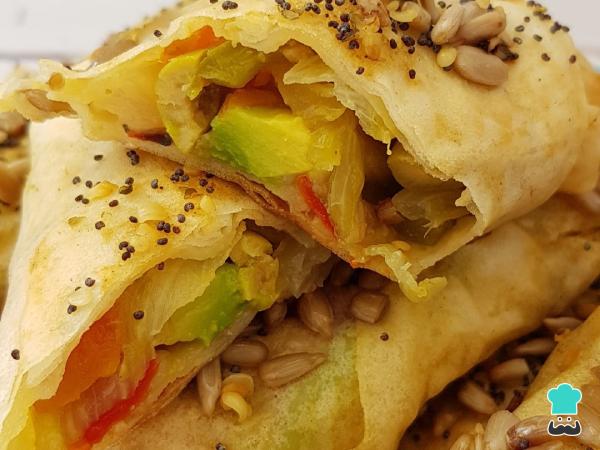
Sirve los rollitos de verduras con pasta filo con arroz blanco u otra guarnición, o con tu salsa favorita. Como apunte, la salsa agridulce le da un toque delicioso. Pásate por mi blog, Vegspiration, y descubre todo mi recetario vegetariano y vegano.